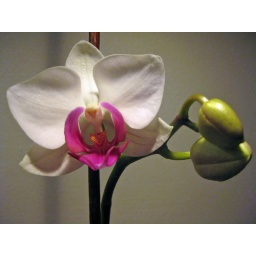
The first flower of 2009 on the Phalaenopsis (orchid) plant in my kitchen. /January 13th